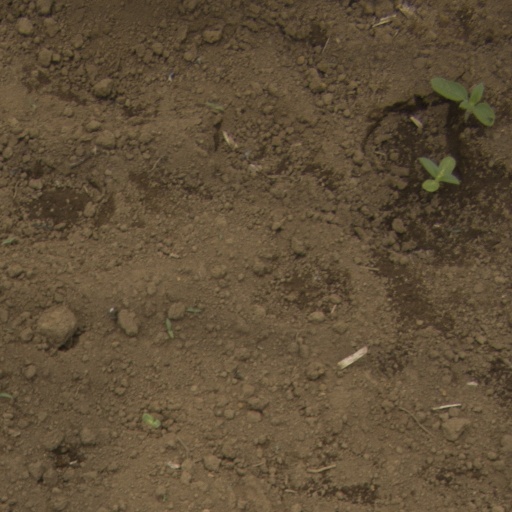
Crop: Jerusalem artichoke